Trier

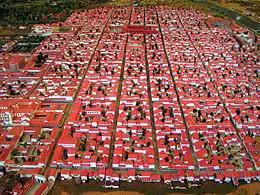
Augusta Treverorum in the 4th century

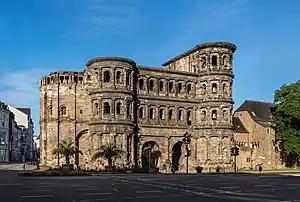
Porta Nigra

The historical record describes the Roman Empire subduing the Treveri in the and establishing Augusta Treverorum about 16 BC. The name distinguished it from the empire's many other cities honoring the first Roman emperor, Augustus. The city later became the capital of the province of Belgic Gaul; after the Diocletian Reforms, it became the capital of the prefecture of the Gauls, overseeing much of the Western Roman Empire. From 293 to 395, Trier was one of the residences of the Western Roman Emperor. In the 4th century, Trier was one of the largest cities in the Roman Empire with a population around 75,000 and perhaps as much as 100,000. The Porta Nigra ("Black Gate") dates from this era. A residence of the Western Roman emperor, Roman Trier was the birthplace of Saint Ambrose. Sometime between 395 and 418, probably in 407 the Roman administration moved the staff of the Praetorian Prefecture from Trier to Arles. The city continued to be inhabited but was not as prosperous as before. However, it remained the seat of a governor and had state factories for the production of ballistae and armor and woolen uniforms for the troops, clothing for the civil service, and high-quality garments for the Court. Northern Gaul was held by the Romans along a line ("līmes") from north of Cologne to the coast at Boulogne through what is today southern Belgium until 460. South of this line, Roman control was firm, as evidenced by the continuing operation of the imperial arms factory at Amiens.